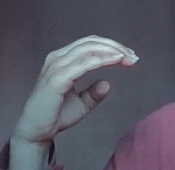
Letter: jeem